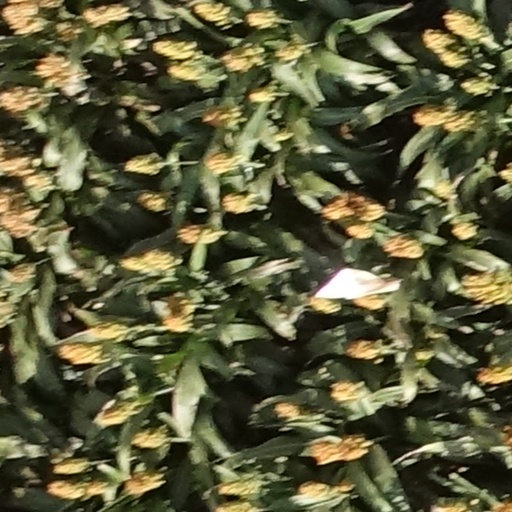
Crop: sorghum